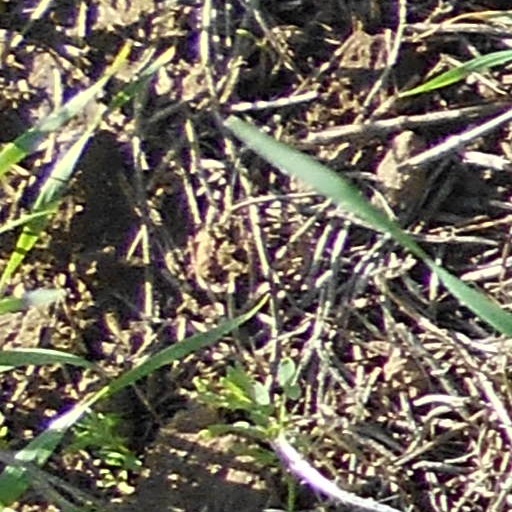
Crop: wheat